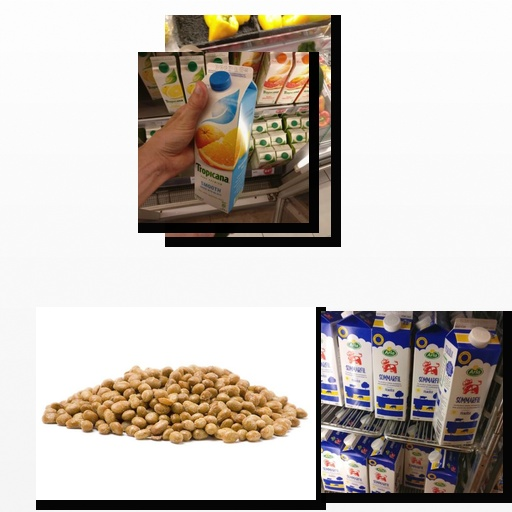
Food items: soybean, mixed_juice, sour_milk, zucchini